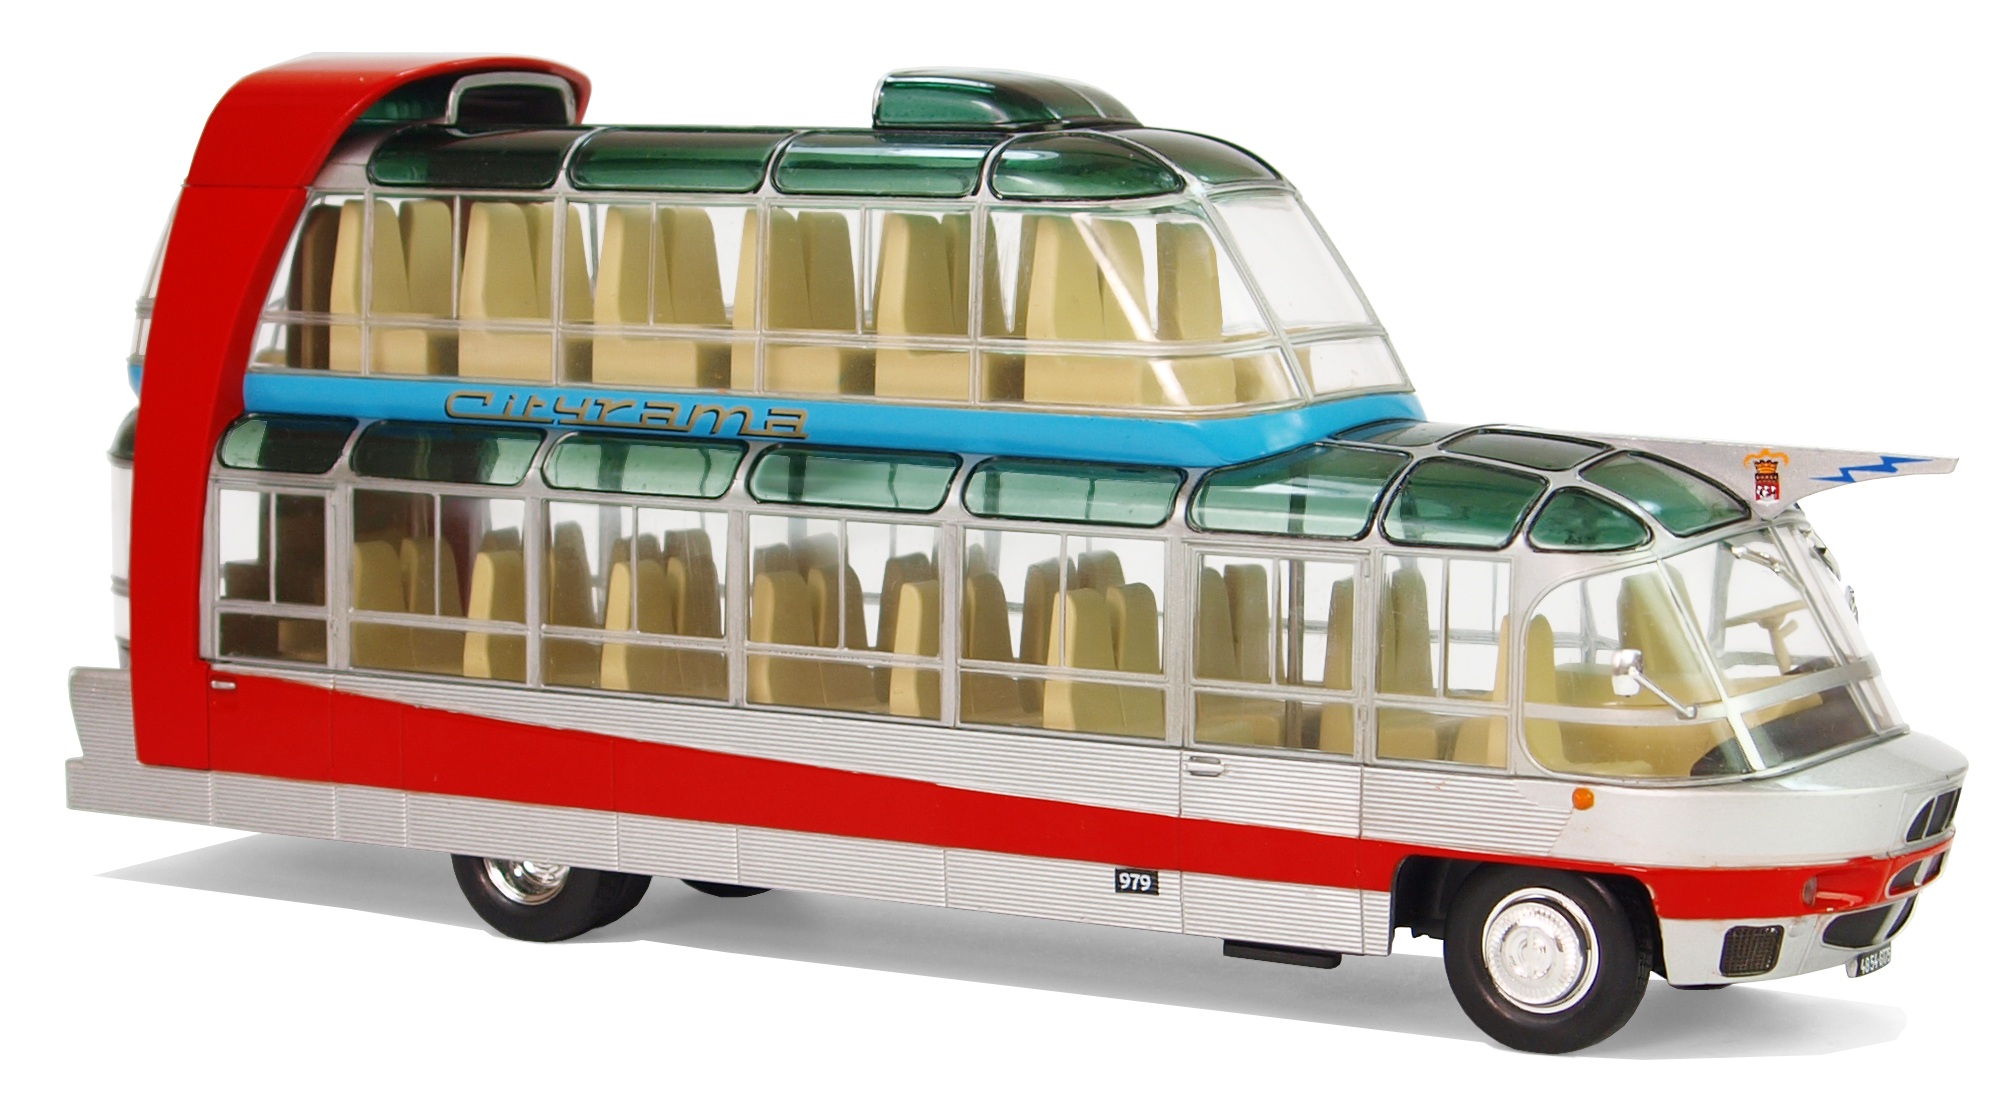
transport, model, vehicle, leisure, toy, product, oldtimer, citroen, buses, model cars, collect, transports, hobby, model car, scale model, mode of transport